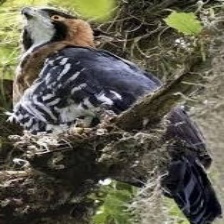
Species: ORNATE HAWK EAGLE
Scientific name: SPIZAETUS ORNATUS